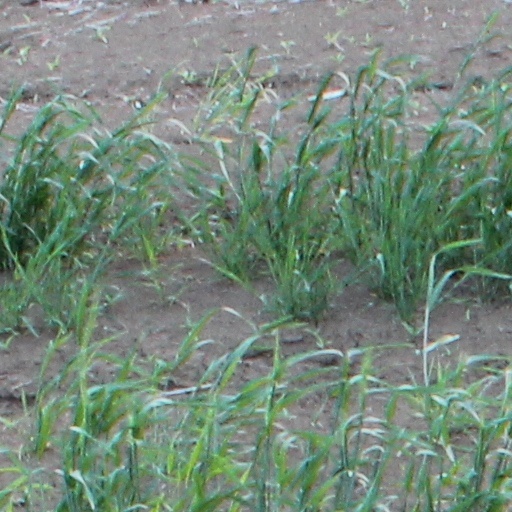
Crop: wheat